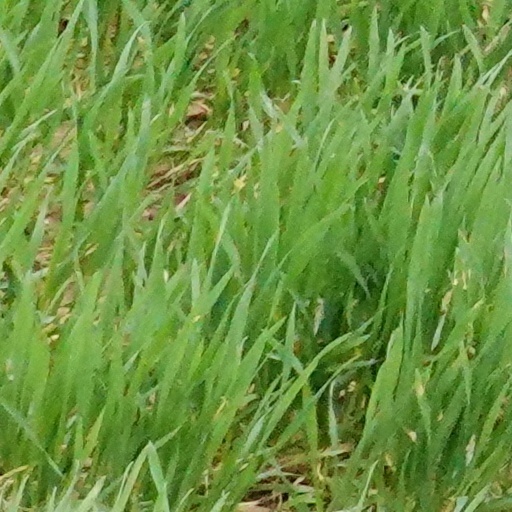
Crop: wheat